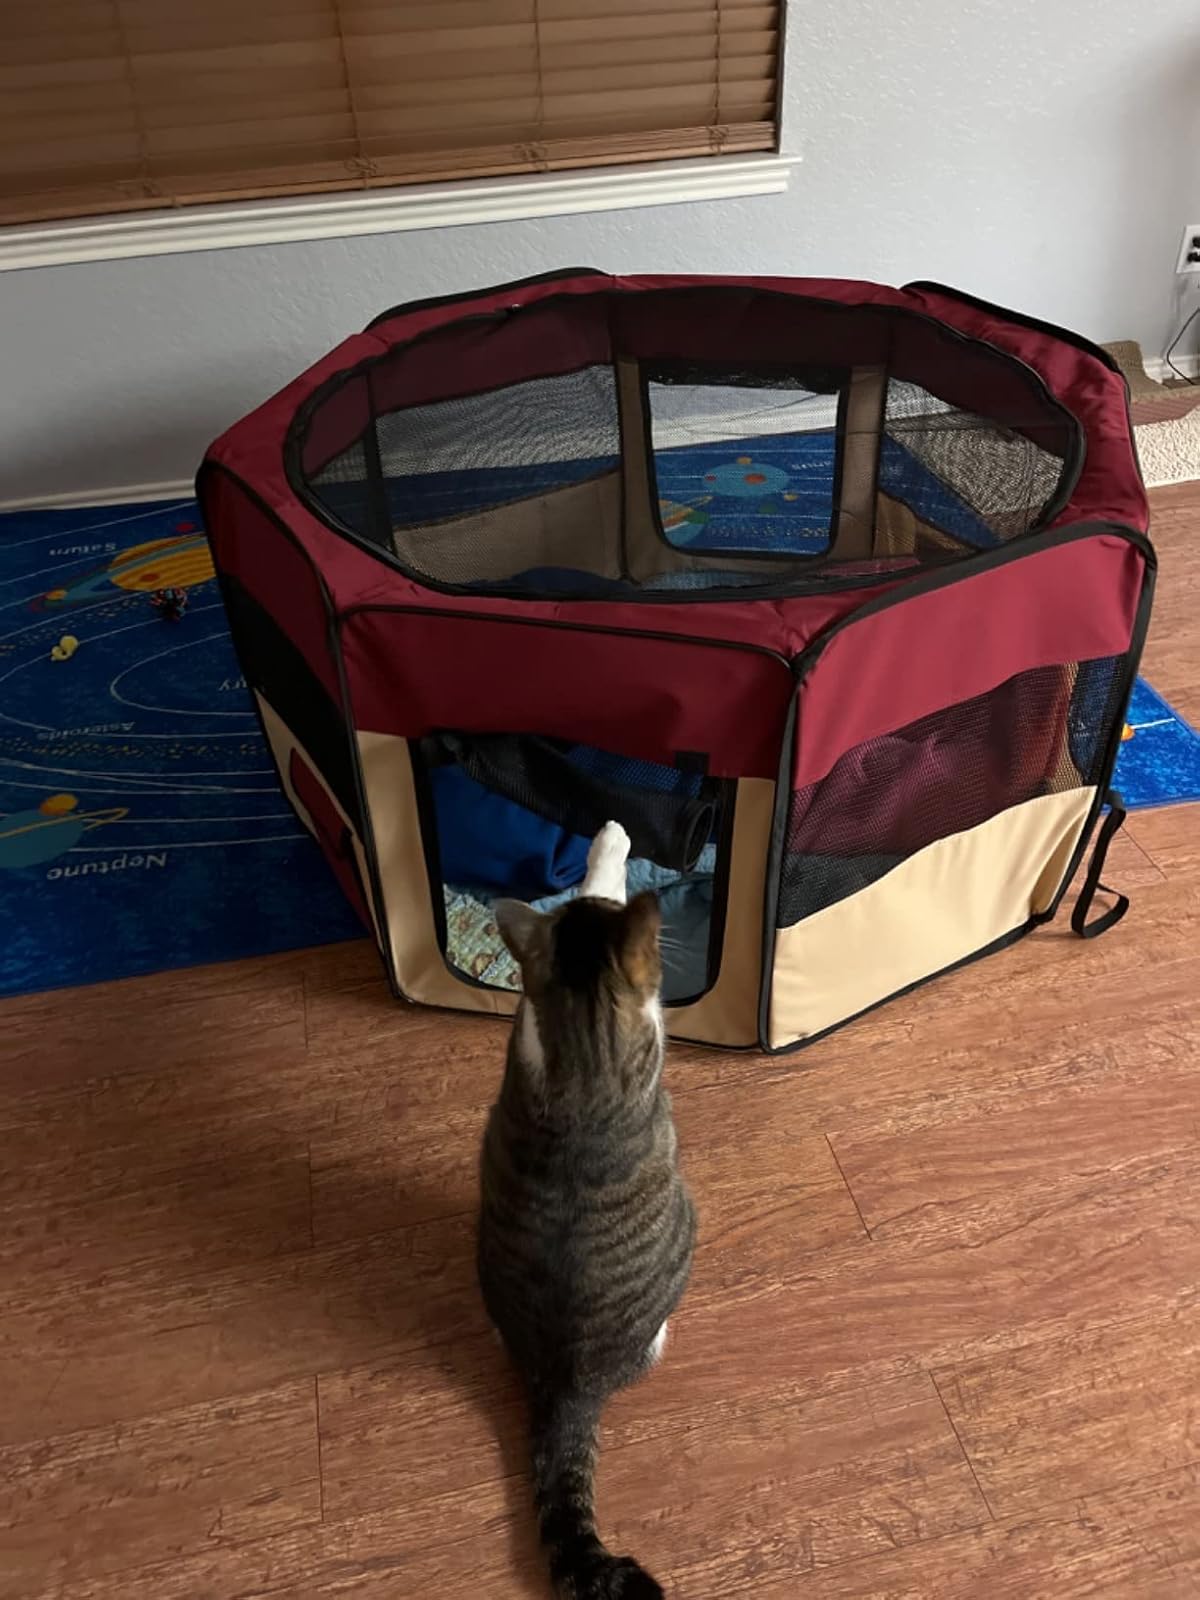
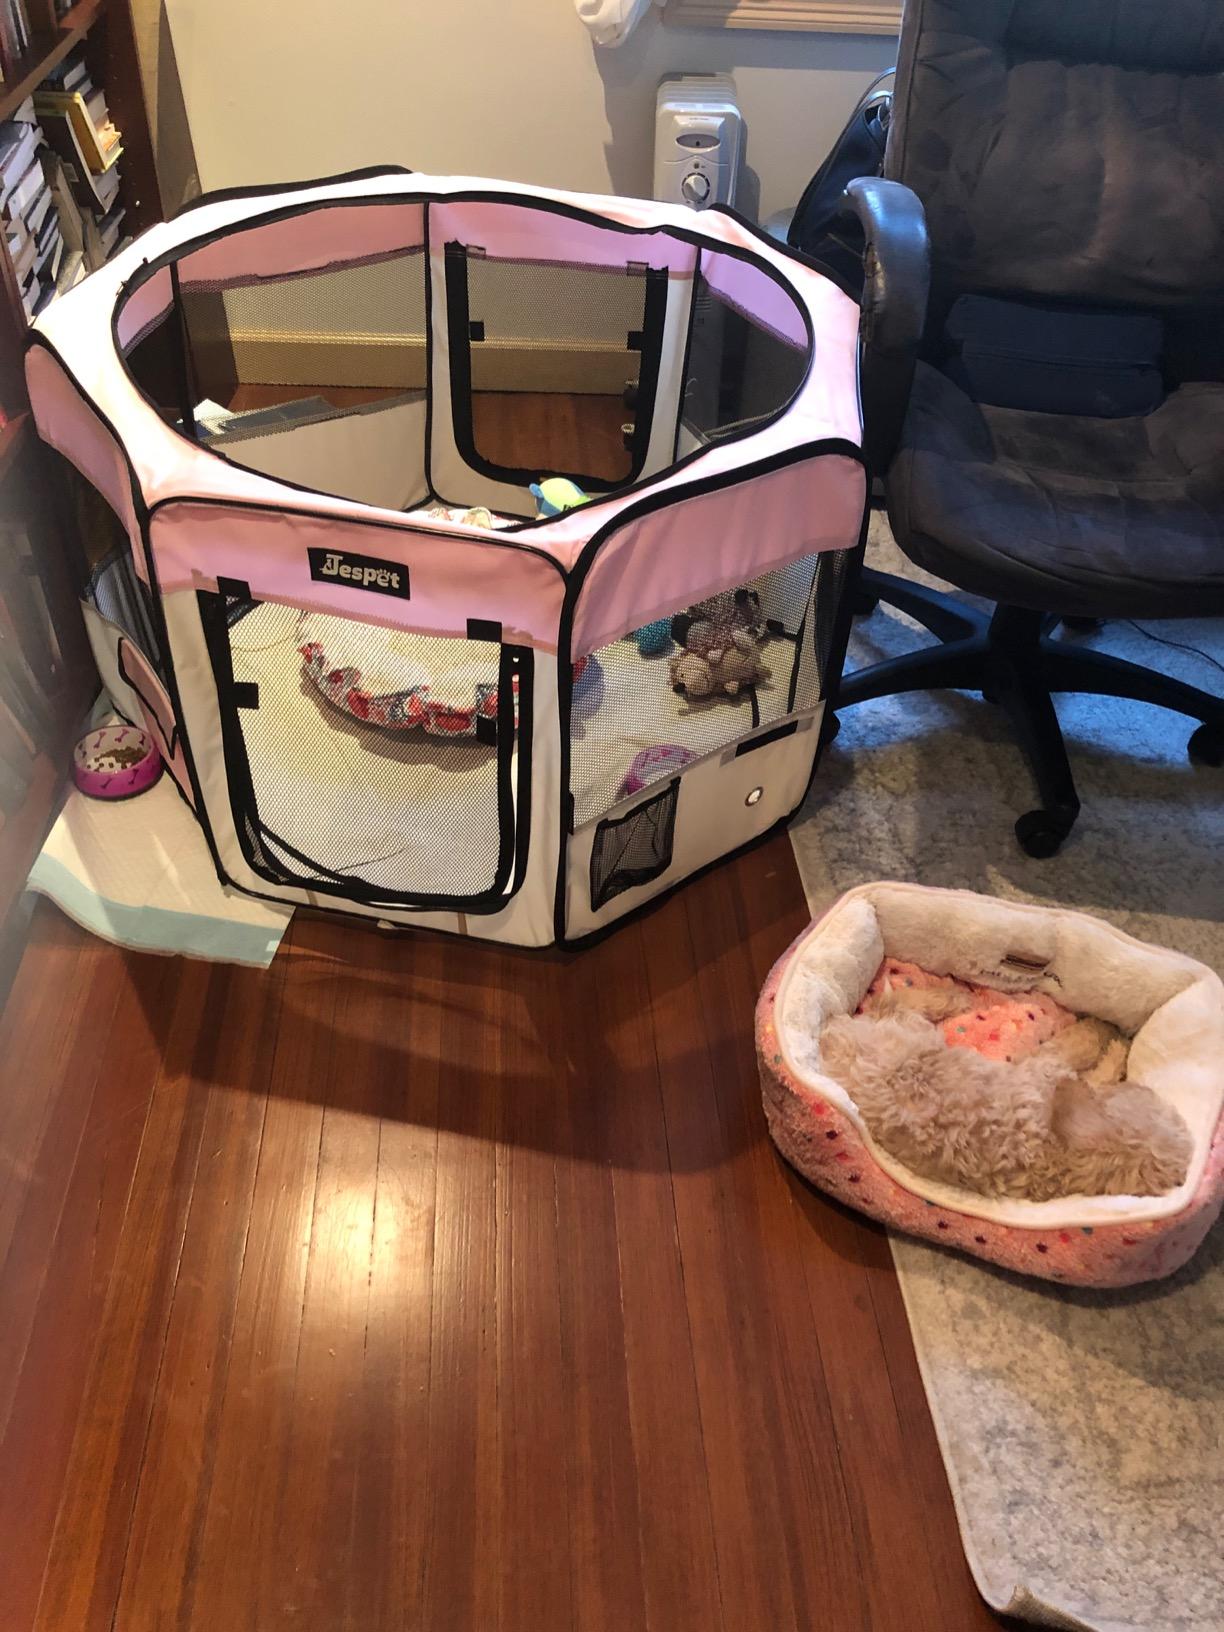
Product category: items_kennel
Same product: no